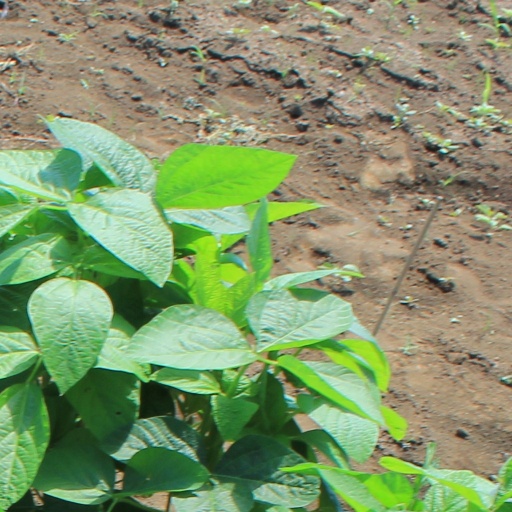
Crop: soybean